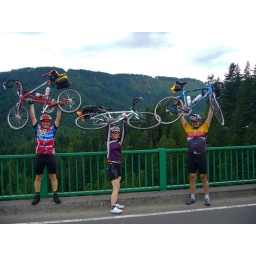
We cross the Carson river bridge near the Columbia. Claudia and Wade join me for the ritual bike hoist.